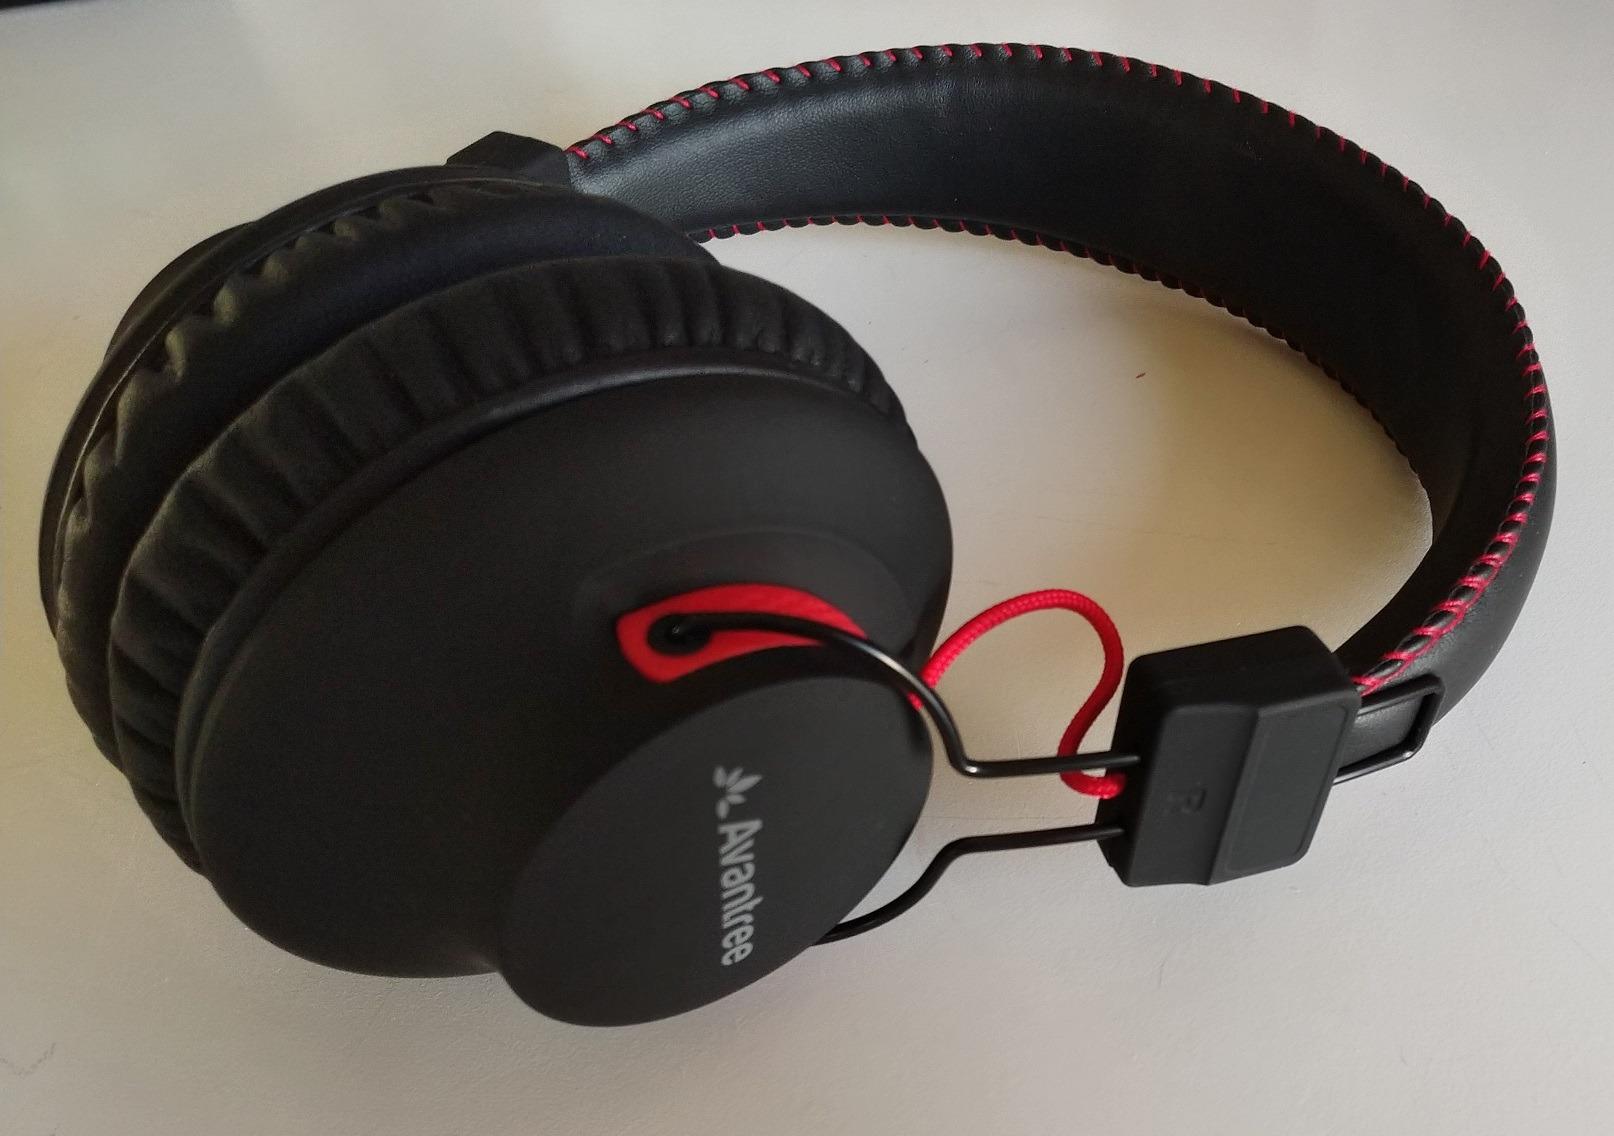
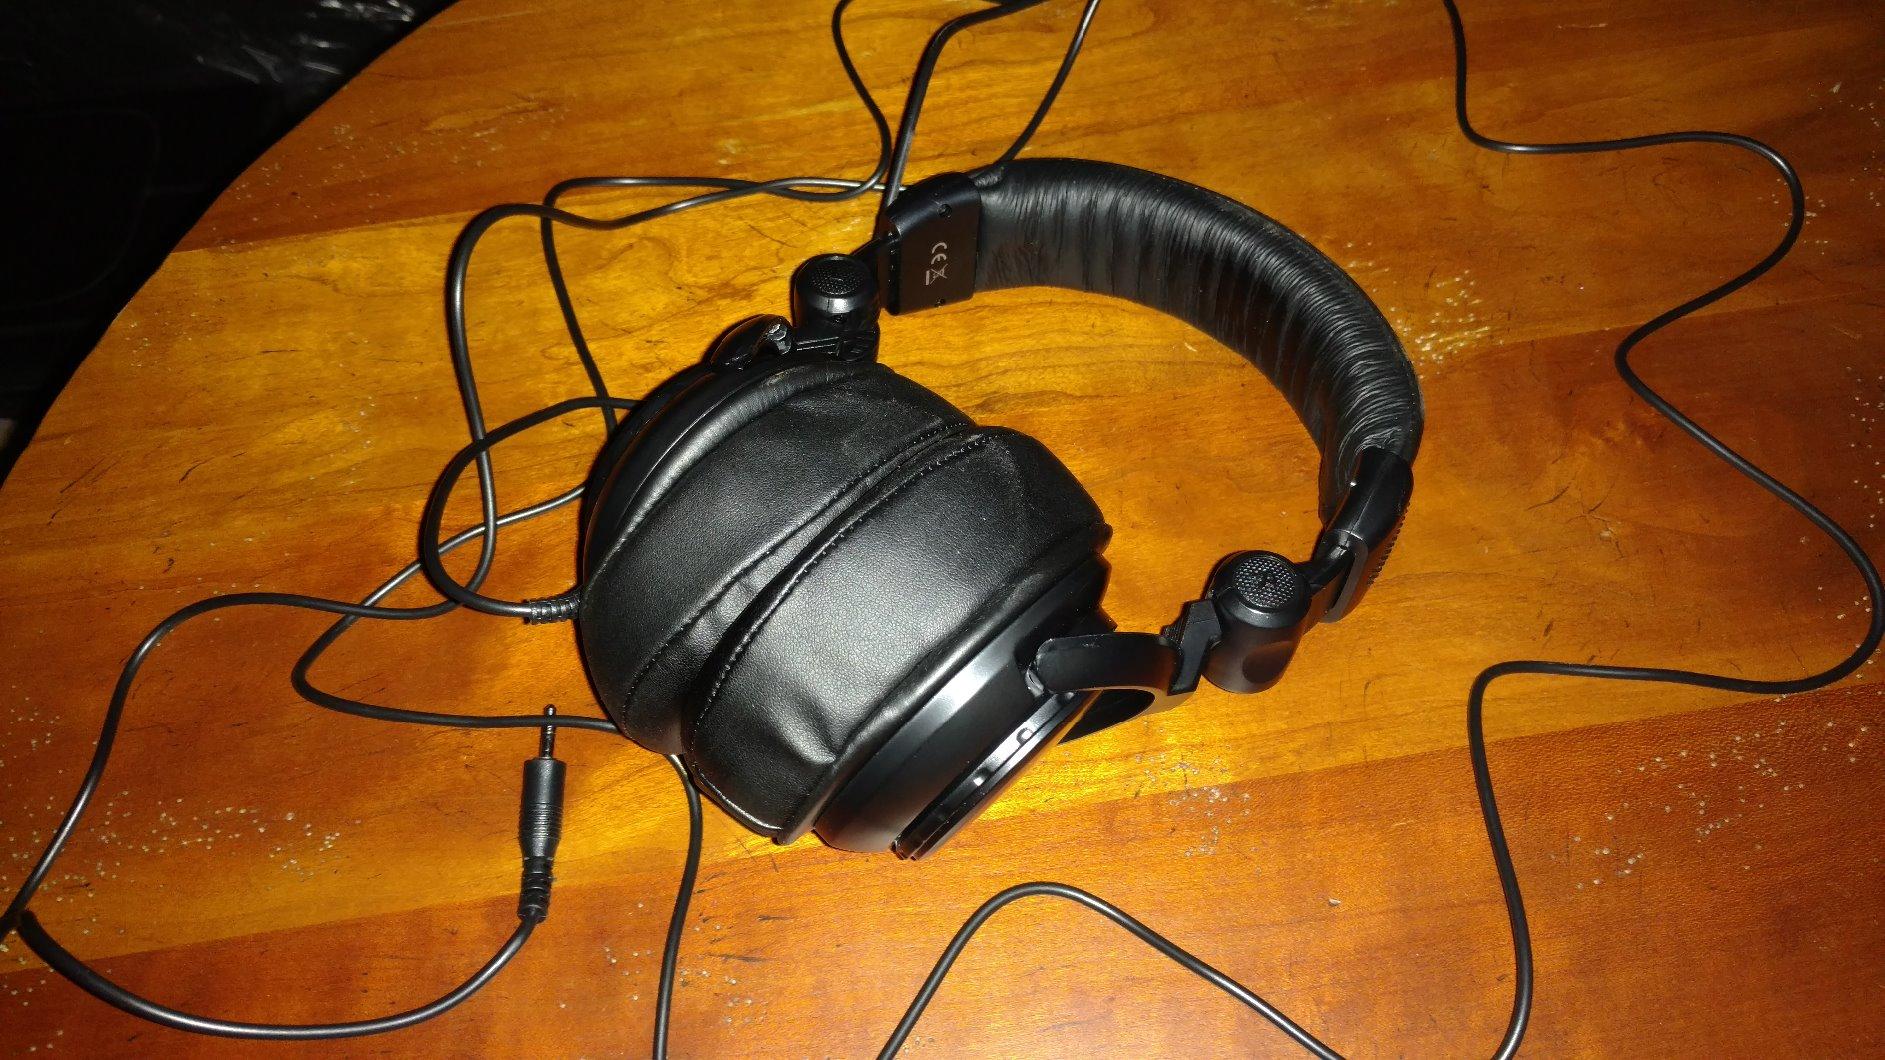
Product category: headphones
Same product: no